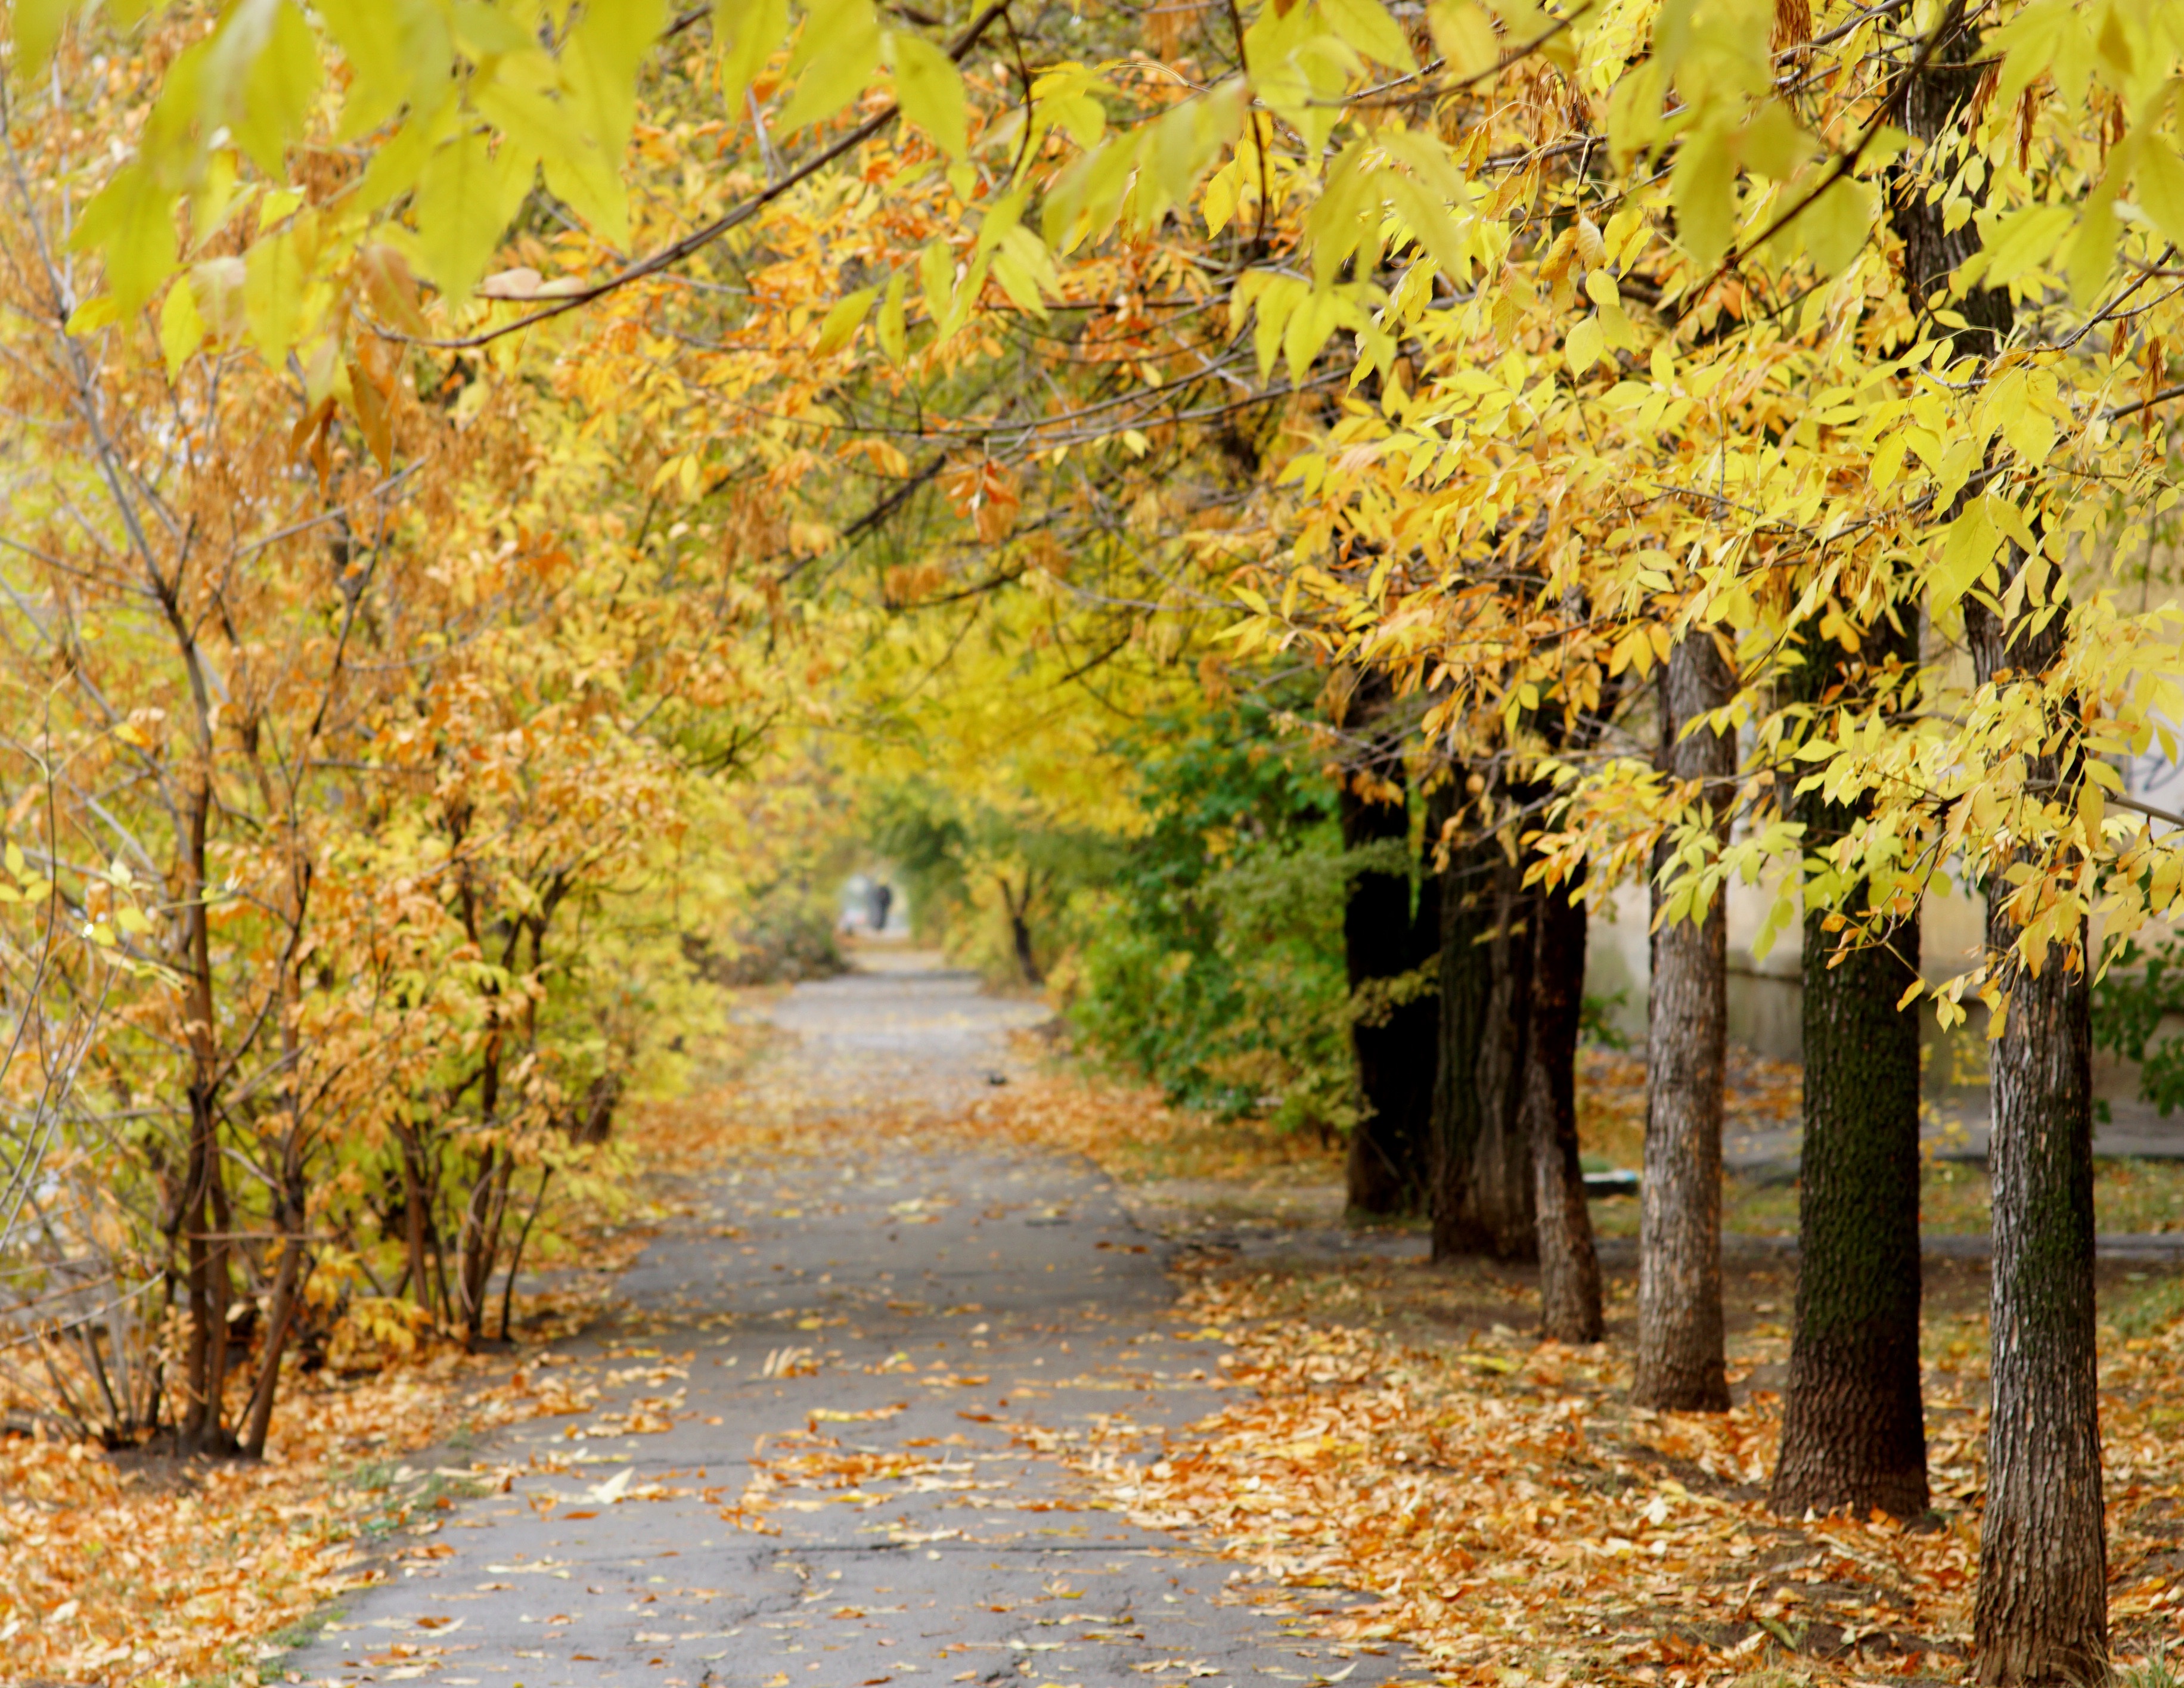
tree, nature, branch, plant, sunlight, leaf, alley, autumn, park, yellow, closeup, season, trees, leaves, deciduous, woodland, autumn leaf, yellow leaves, golden autumn, yellow autumn leaves, listopad, maidenhair tree, woody plant